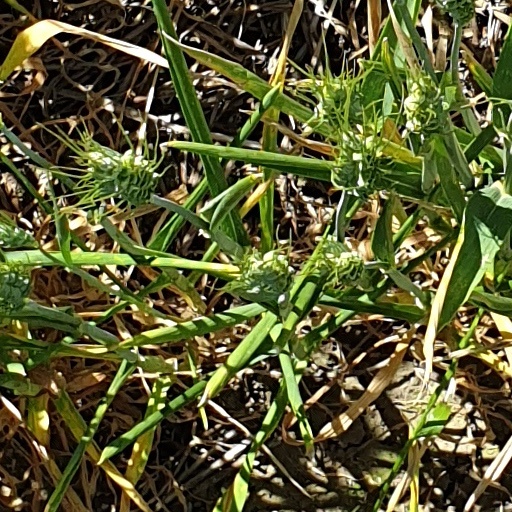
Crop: wheat